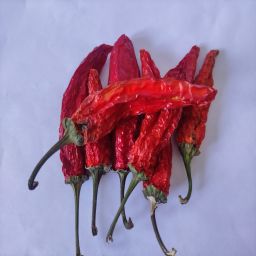
Crop: New Mexico Green Chile
Quality: Dried